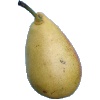
Label: Pear 2